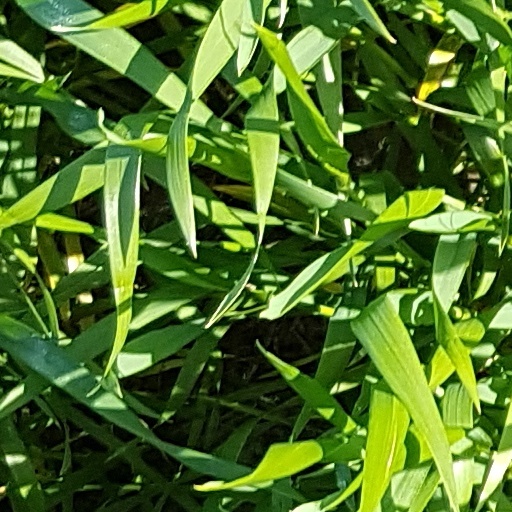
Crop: wheat